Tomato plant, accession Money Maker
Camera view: horizontal (90 deg, fisheye); turntable rotation: 270 degrees
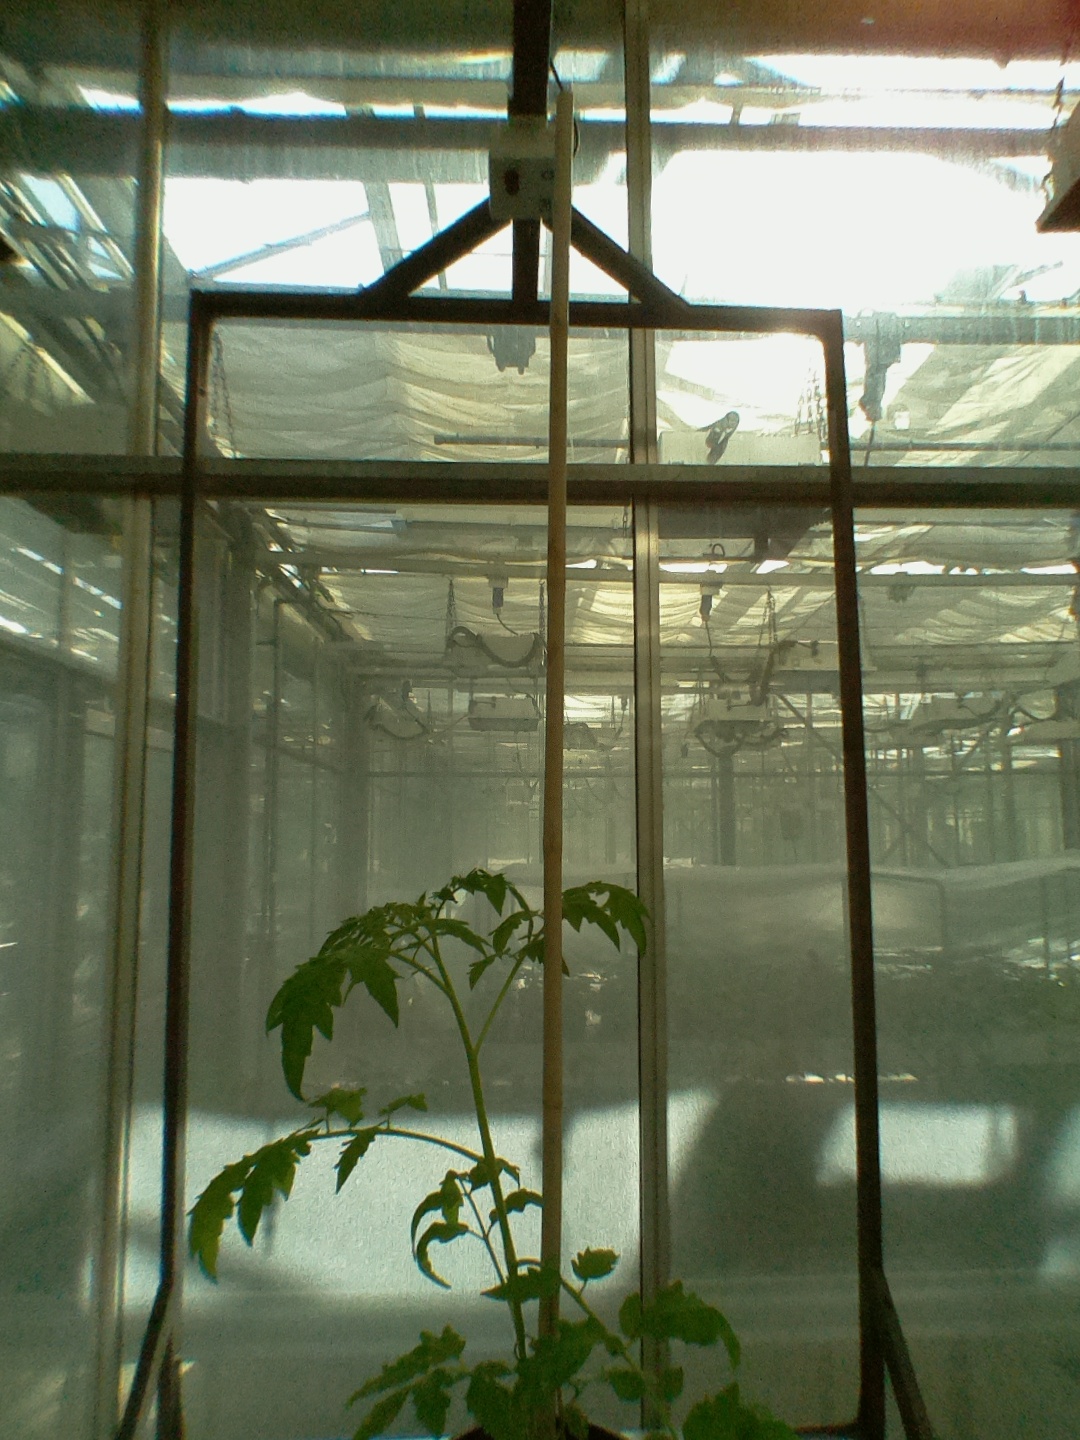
BBCH growth stage 14: 8 of true leaves visible